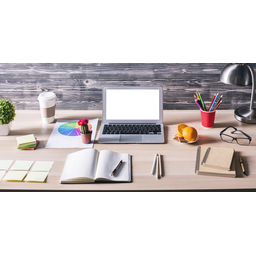
Label: paper